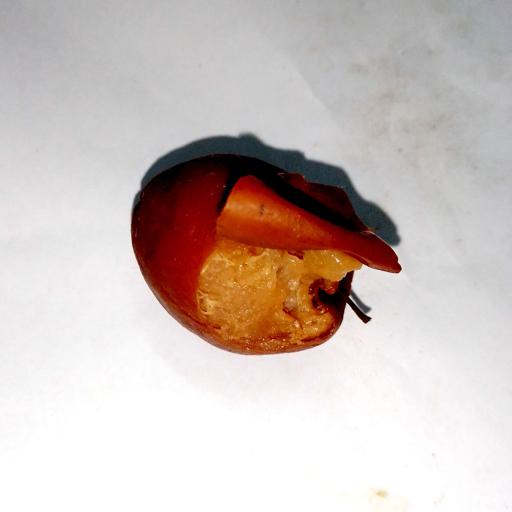
Label: bruised